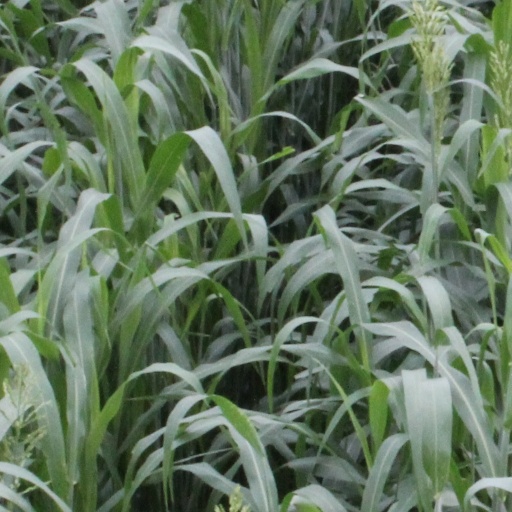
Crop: sorghum